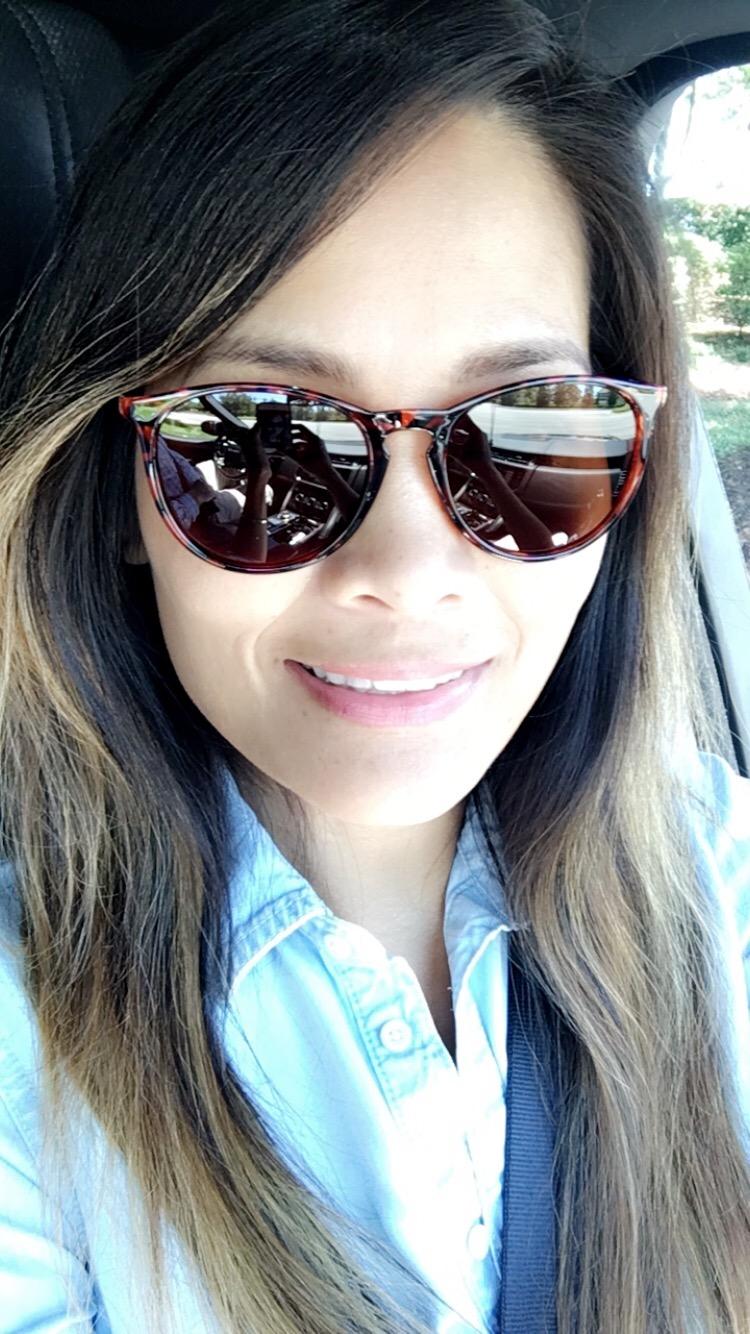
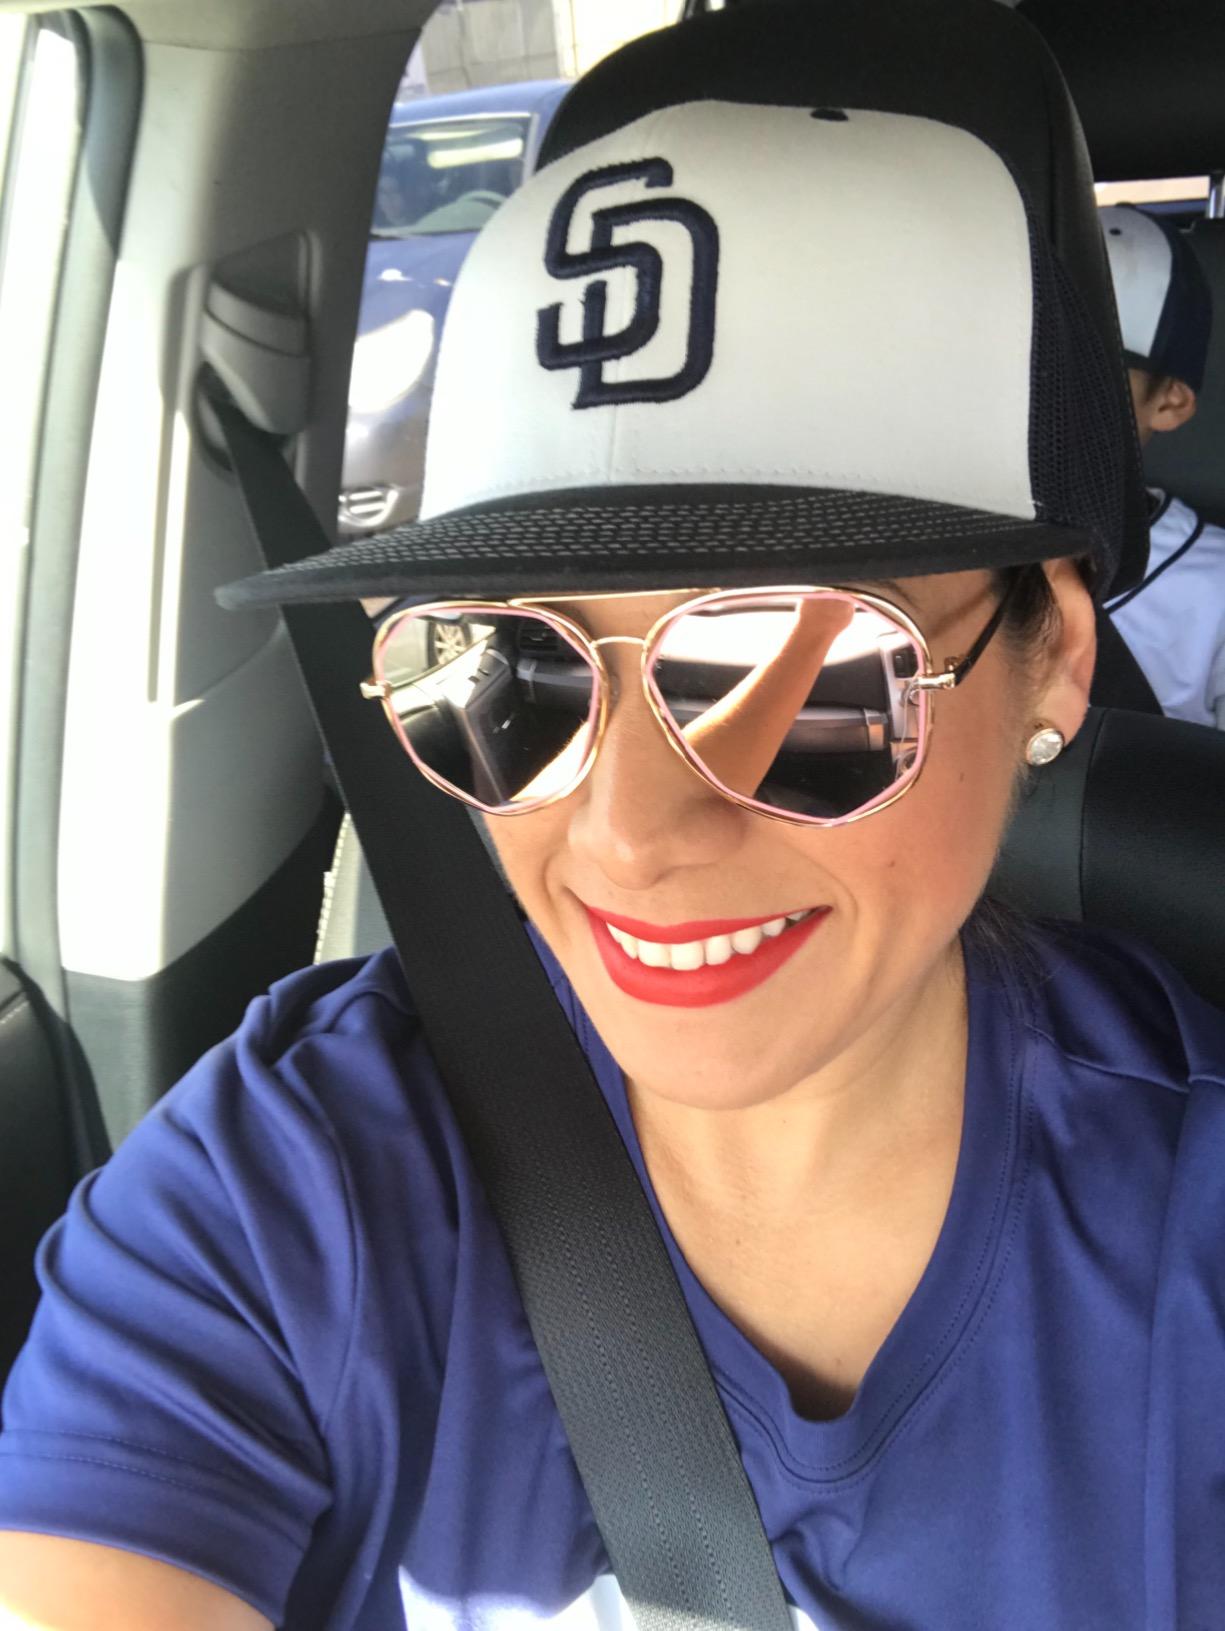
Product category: accessories_sunglasses
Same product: no